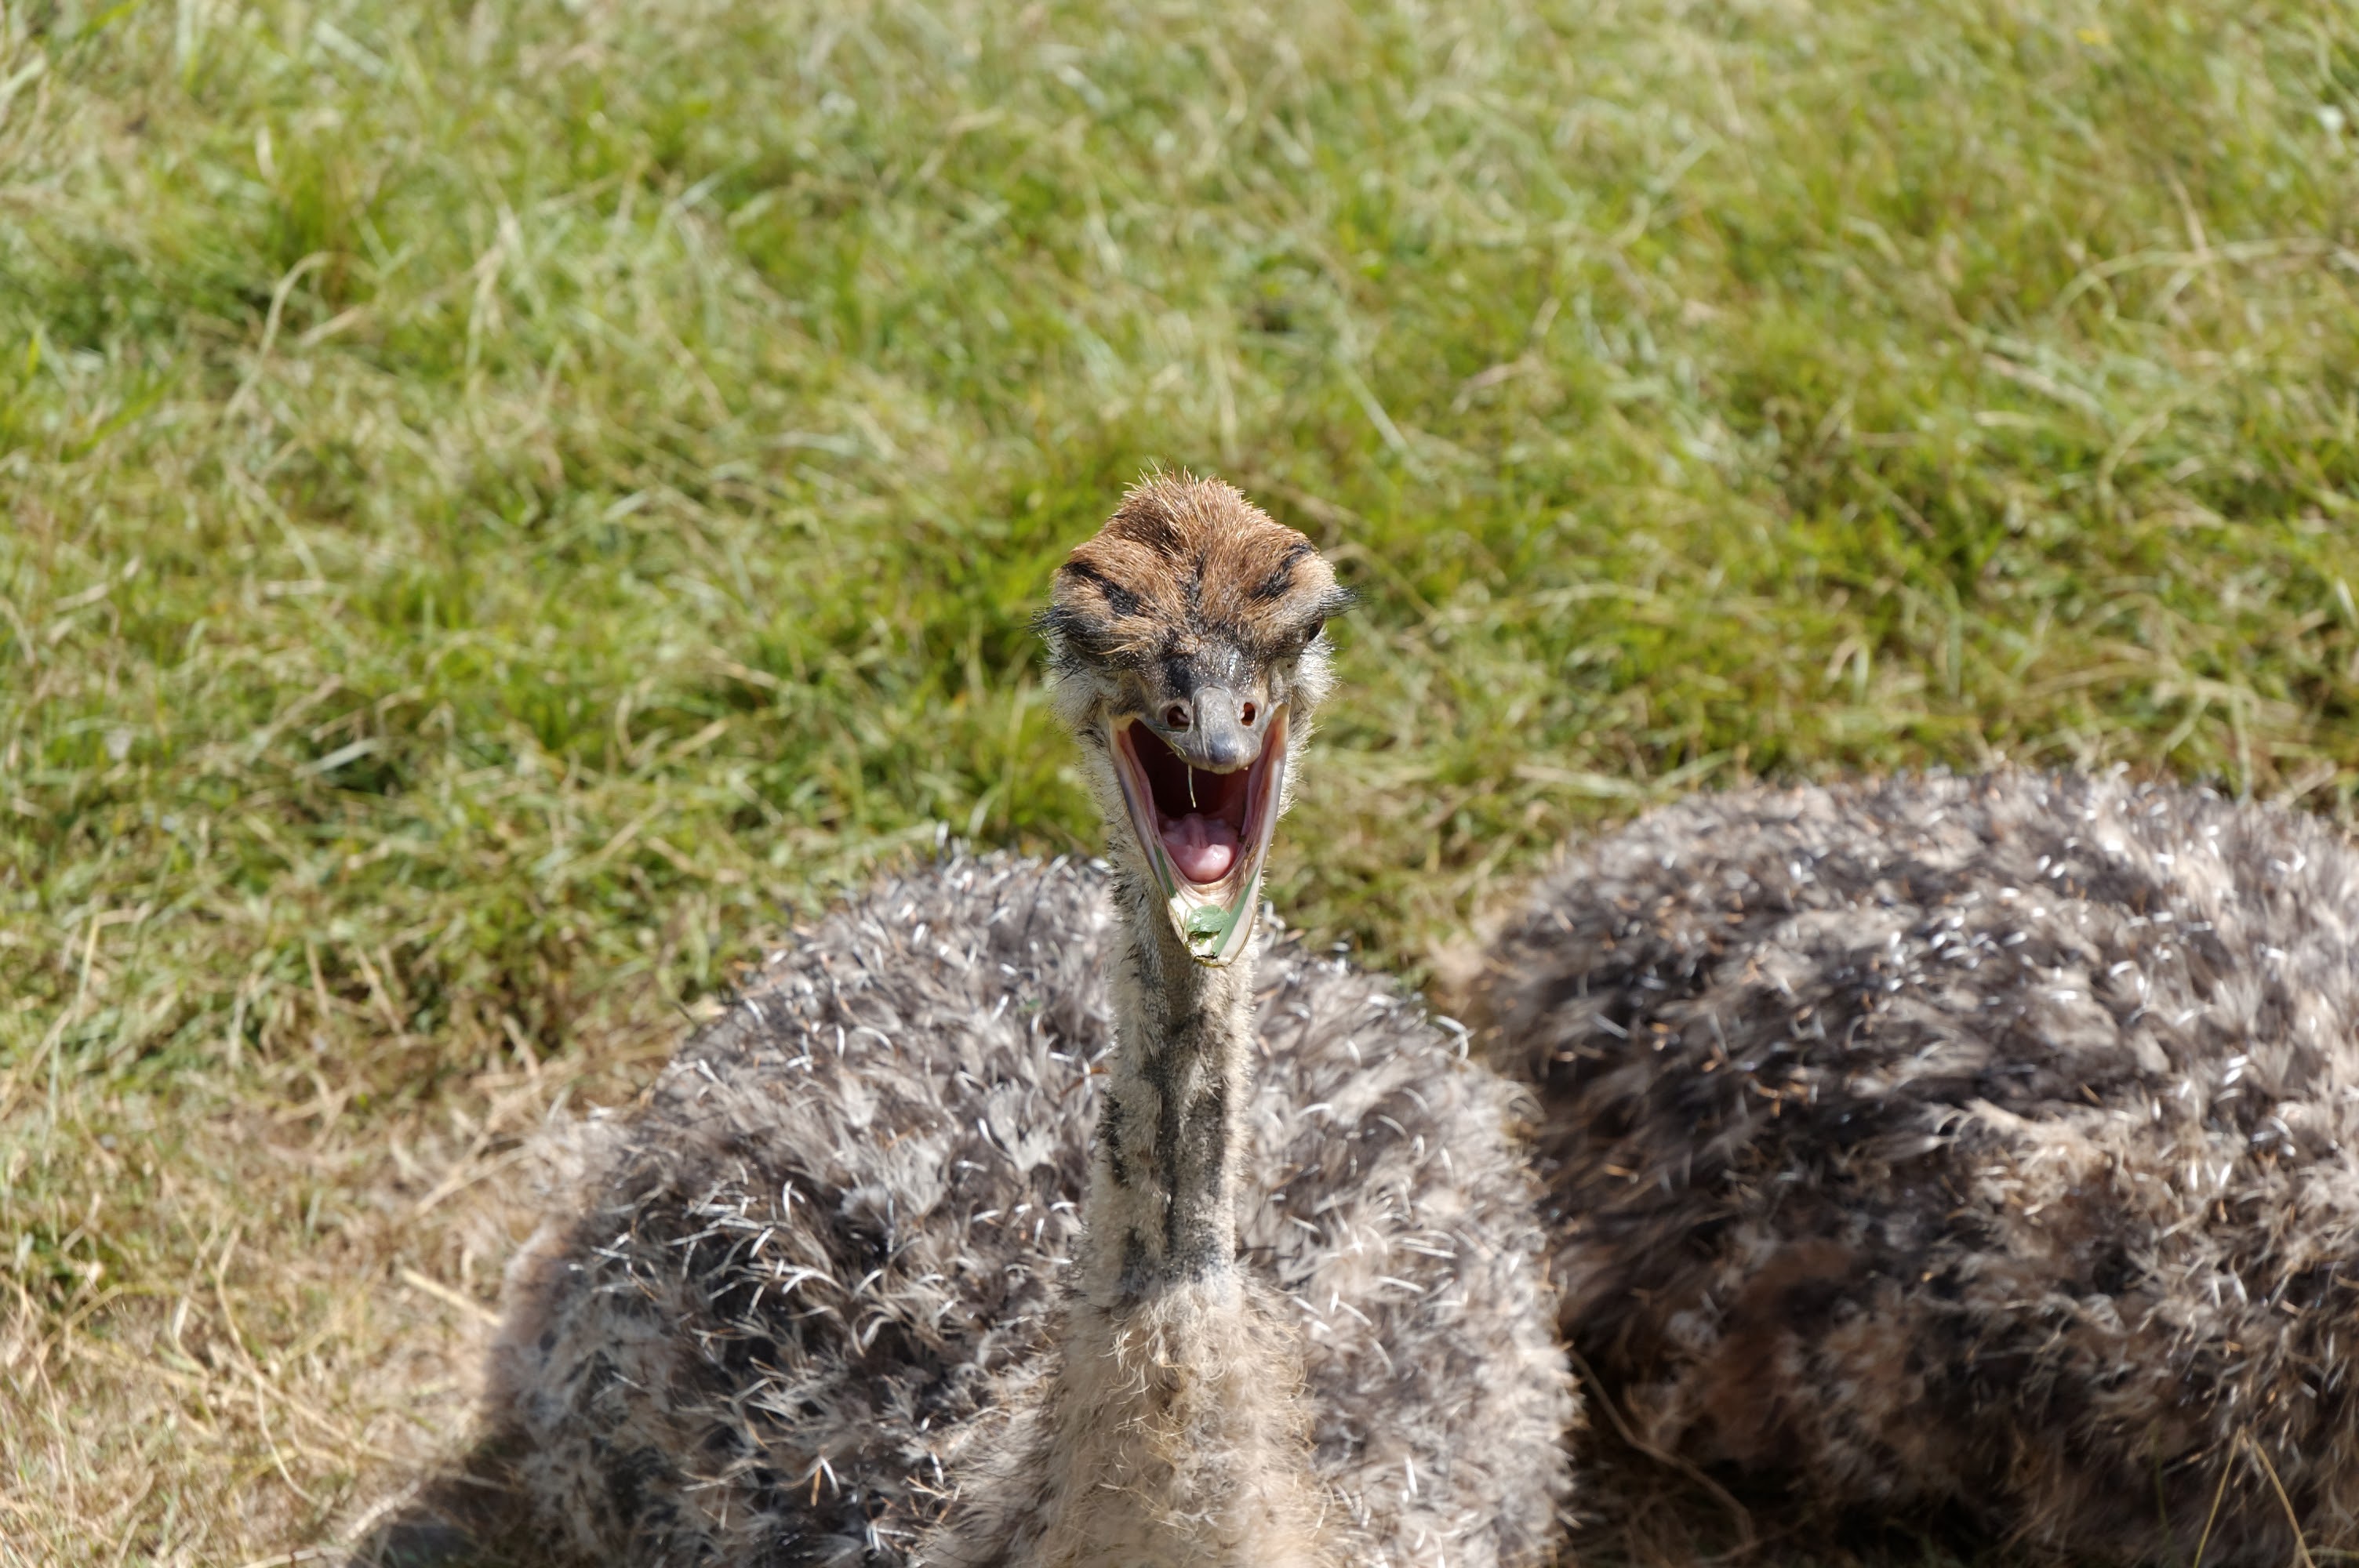
nature, bird, animal, wildlife, zoo, ostrich, baby, fauna, emu, vertebrate, chicks, ratite, water bird, flightless bird, lagotto romagnolo